2018 Winter Olympics opening ceremony

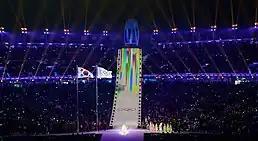
The Olympic Anthem being performed as the Olympic Flag is raised

With the formation of the "Taegeuk" on stage, the National Flag entered the stadium, carried by notable Korean athletes. As they carried the flag across the stadium, they were joined in the stadium by the Ministry of National Defense Traditional Honour Guard and Traditional Band, who performed "daechwita", or traditional marching music, a form of "chwita" music.